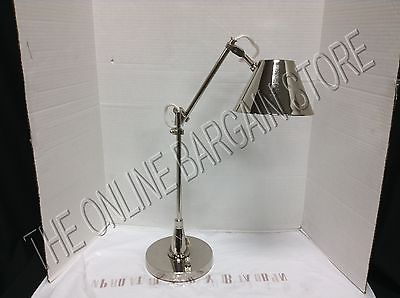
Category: lamp